Richard Pryor

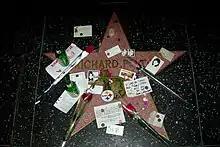
Pryor's star at the Hollywood Walk of Fame, covered with items left by fans

Jerry Seinfeld called Pryor "the Picasso of our profession" and Bob Newhart heralded Pryor as "the seminal comedian of the last 50 years". Dave Chappelle said of Pryor, "You know those, like, evolution charts of man? He was the dude walking upright. Richard was the highest evolution of comedy." This legacy can be attributed, in part, to the unusual degree of intimacy Pryor brought to bear on his comedy. As Bill Cosby reportedly once said, "Richard Pryor drew the line between comedy and tragedy as thin as one could possibly paint it."